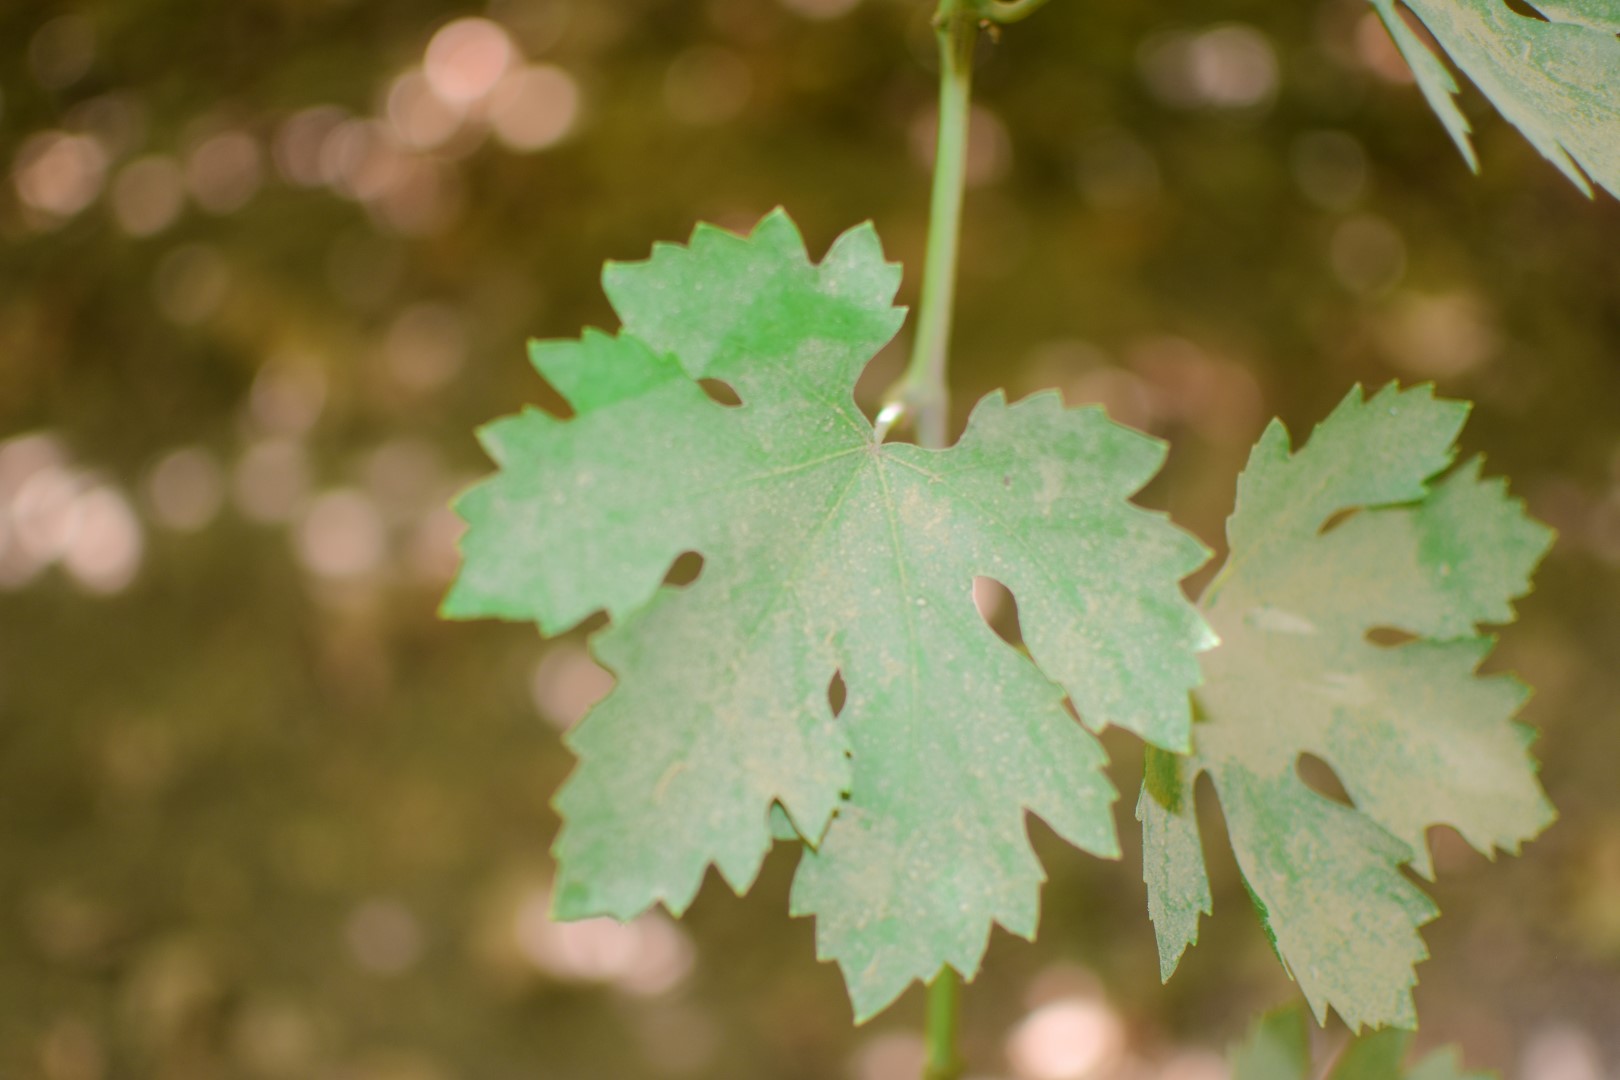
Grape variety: Riasi